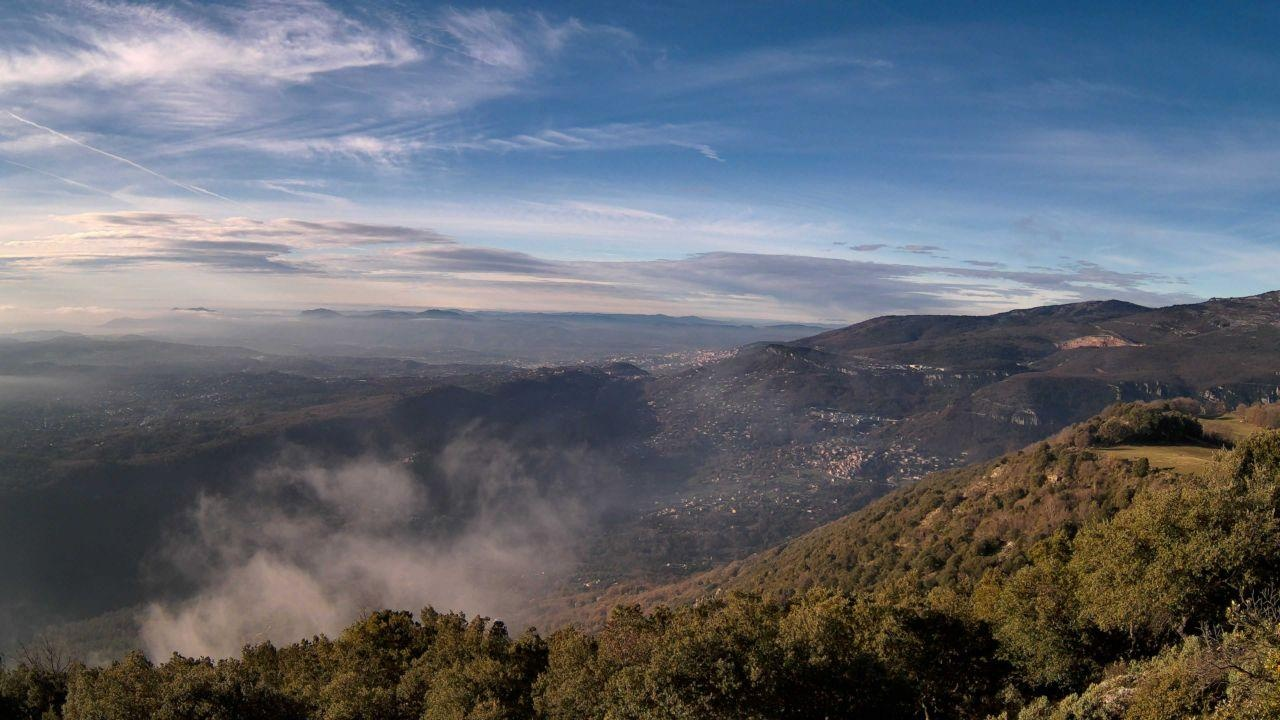
Fire: no
Smoke: no